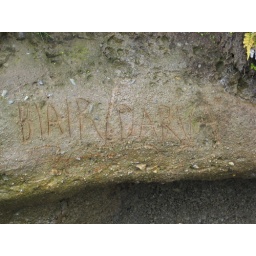
Blair/dArva Carved in the wall going up to the maunganui ski field